Corinna Belz

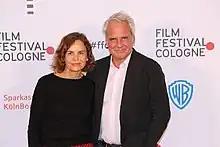
Corinna Belz and the producer Thomas Kufus, 2017

Corinna Belz is a German documentary filmmaker. She is known for the films "Gerhard Richter Painting" (2011), "" (2016) and "Inside the Uffizi" (2021).